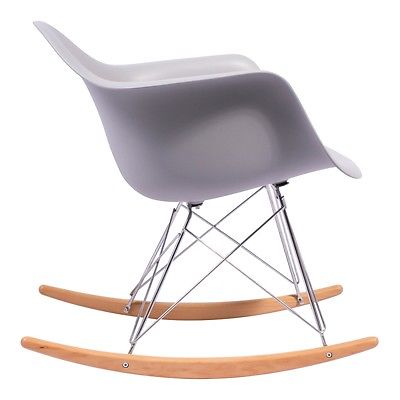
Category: chair